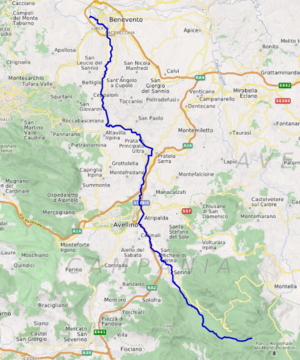
carte réalisée sur umap This map was created from OpenStreetMap project data, collected by the community. This map may be incomplete, and may contain errors. Don't rely solely on it for navigation.
Le Sabato est un cours d'eau italien de 50 km de long qui coule dans les provinces d'Avellino et de Bénévent en Campanie. Son bassin est de 459 km². C'est un affluent de gauche de la rivière Calore Irpino.